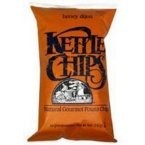
Item Name: Kettle Chips Honey Dijon Potato Chips (15x5 Oz)
Value: 15.0
Unit: Count

Price: 62.16